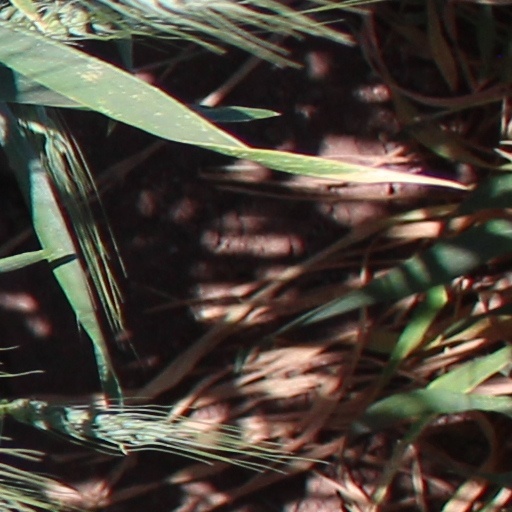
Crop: wheat